José Sulantay

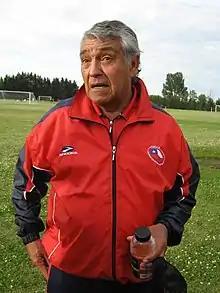
Sulantay as manager of Chile U20 in 2007

José Manuel Sulantay Silva (3 April 1940 – 20 July 2023) was a Chilean football player and manager. He notably managed the Chile U20 and Chile U17 national team, leading the Chile U20 to a third-place finish at the 2007 FIFA U-20 World Cup in Canada. At a FIFA level, Sulantay is Chile's second most successful coach after Fernando Riera.